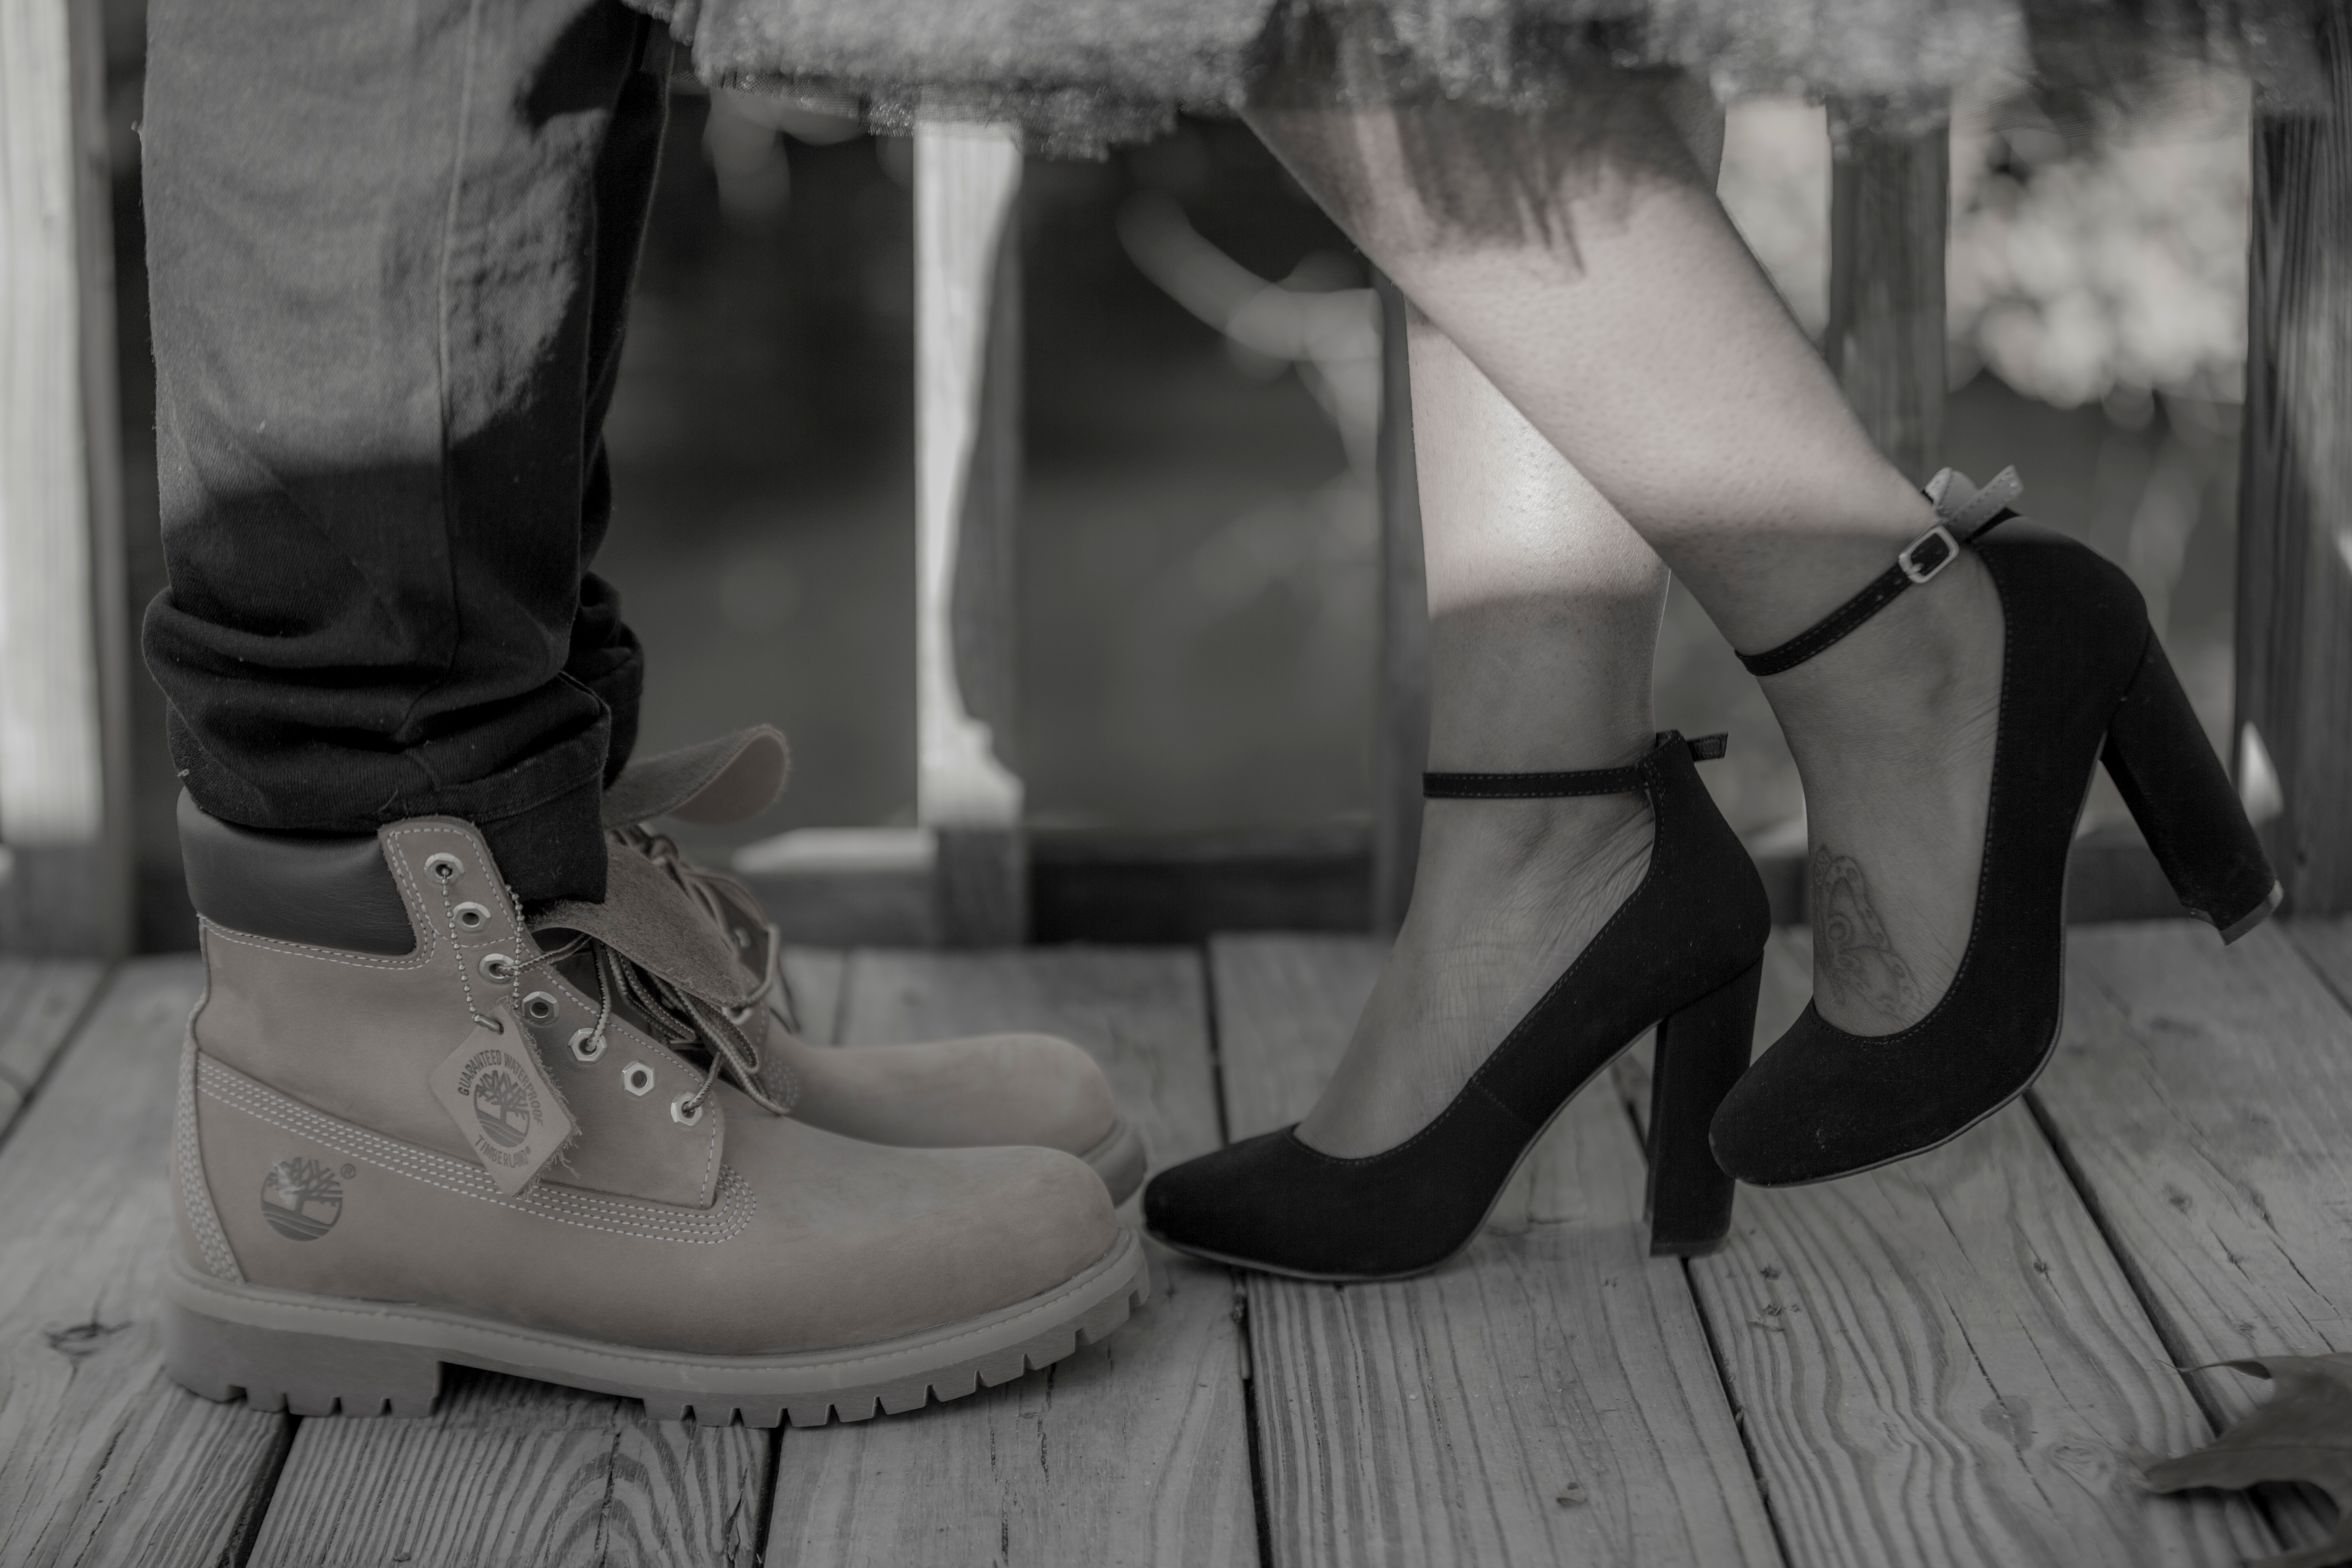
shoe, black and white, white, boot, leg, model, spring, sitting, fashion, clothing, black, monochrome, lady, human body, dress, footwear, beauty, monochrome photography, human positions, high heeled footwear